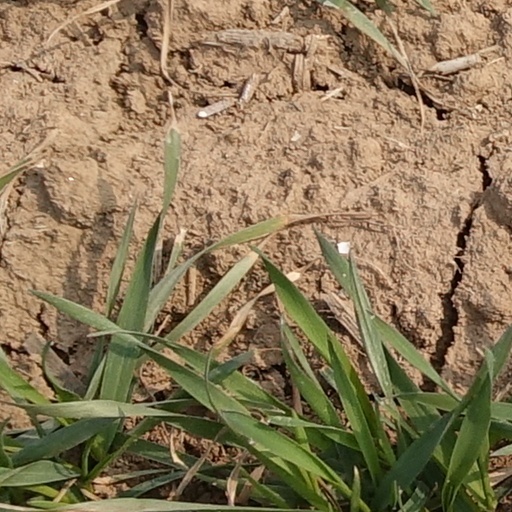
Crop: wheat